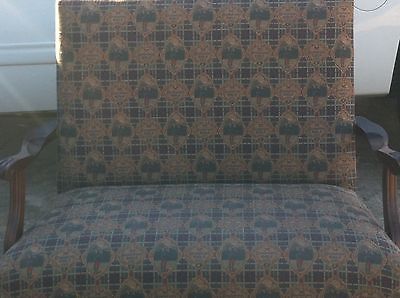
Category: chair